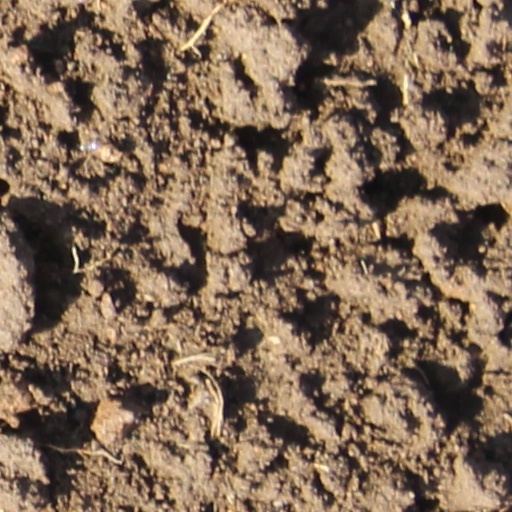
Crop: wheat